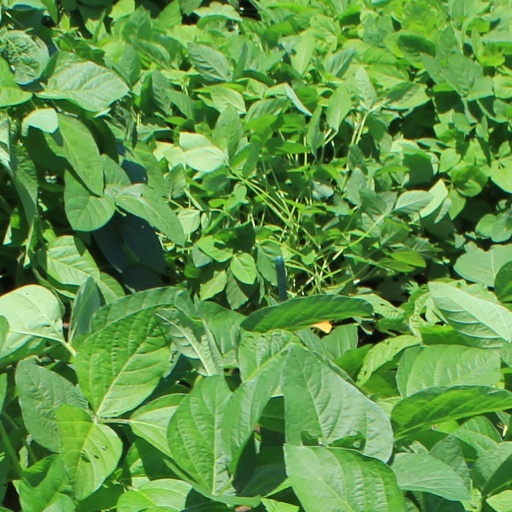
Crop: soybean